KSHB-TV

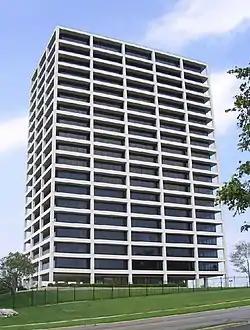
Under BMA ownership, station officers were located in the BMA Tower.

The picture finally came into focus in 1970. The transmitter facility was built on WDAF-TV's tower, while station offices were located on the 18th floor of the BMA Tower. The station was automated, an innovation for that period, with a computer preparing station logs and switching video inputs. The first telecast was made on the afternoon of September 28, 1970: after a welcome message from general manager Bob Wormington, the first program was the live cartoon show "41 Treehouse Lane", featuring host Ed Muscare. Within a year, Kansas City had gone from being the largest U.S. market without an independent station to having two of them run by twin brothers. It almost did not turn out this way. In late 1969 and early 1970, negotiations had taken place between Allied and Westport Television. Shortly before KCIT began broadcasting, Grant proposed to buy a controlling stake in KCIT-TV, donate the studio equipment purchased for KBMA-TV and the channel 50 physical plant to local public television station KCSD-TV to become a two-channel operation, and move KCIT-TV to channel 41. He then later proposed merging the two stations on channel 50 and donating channel 41 to the University of Missouri. Stockholders in KCIT-TV rebuffed both overtures. Within a year, however, KCIT-TV was out of business. It left the air on July 8, 1971, citing a poor economy as its reason to shut down. The move bolstered channel 41, now the only independent in the market, which moved to pick up the preempted network programs channel 50 had carried in the Kansas City area and some of its syndicated programming inventory.